Boeing Monomail

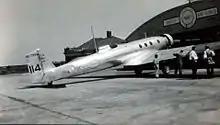
Model 221 of United Airlines

The aircraft marked a departure from the traditional biplane configuration for a transport aircraft, instead featuring a single, low set, all metal cantilever wing. Retractable landing gear and a streamlined fuselage added to the aerodynamic efficiency of the aircraft. A single example was constructed for evaluation by both Boeing and the US Army (under the designation Y1C-18) but no mass production ensued, and the aircraft eventually joined Boeing's fleet on the San Francisco-Chicago air mail route from July 1931.